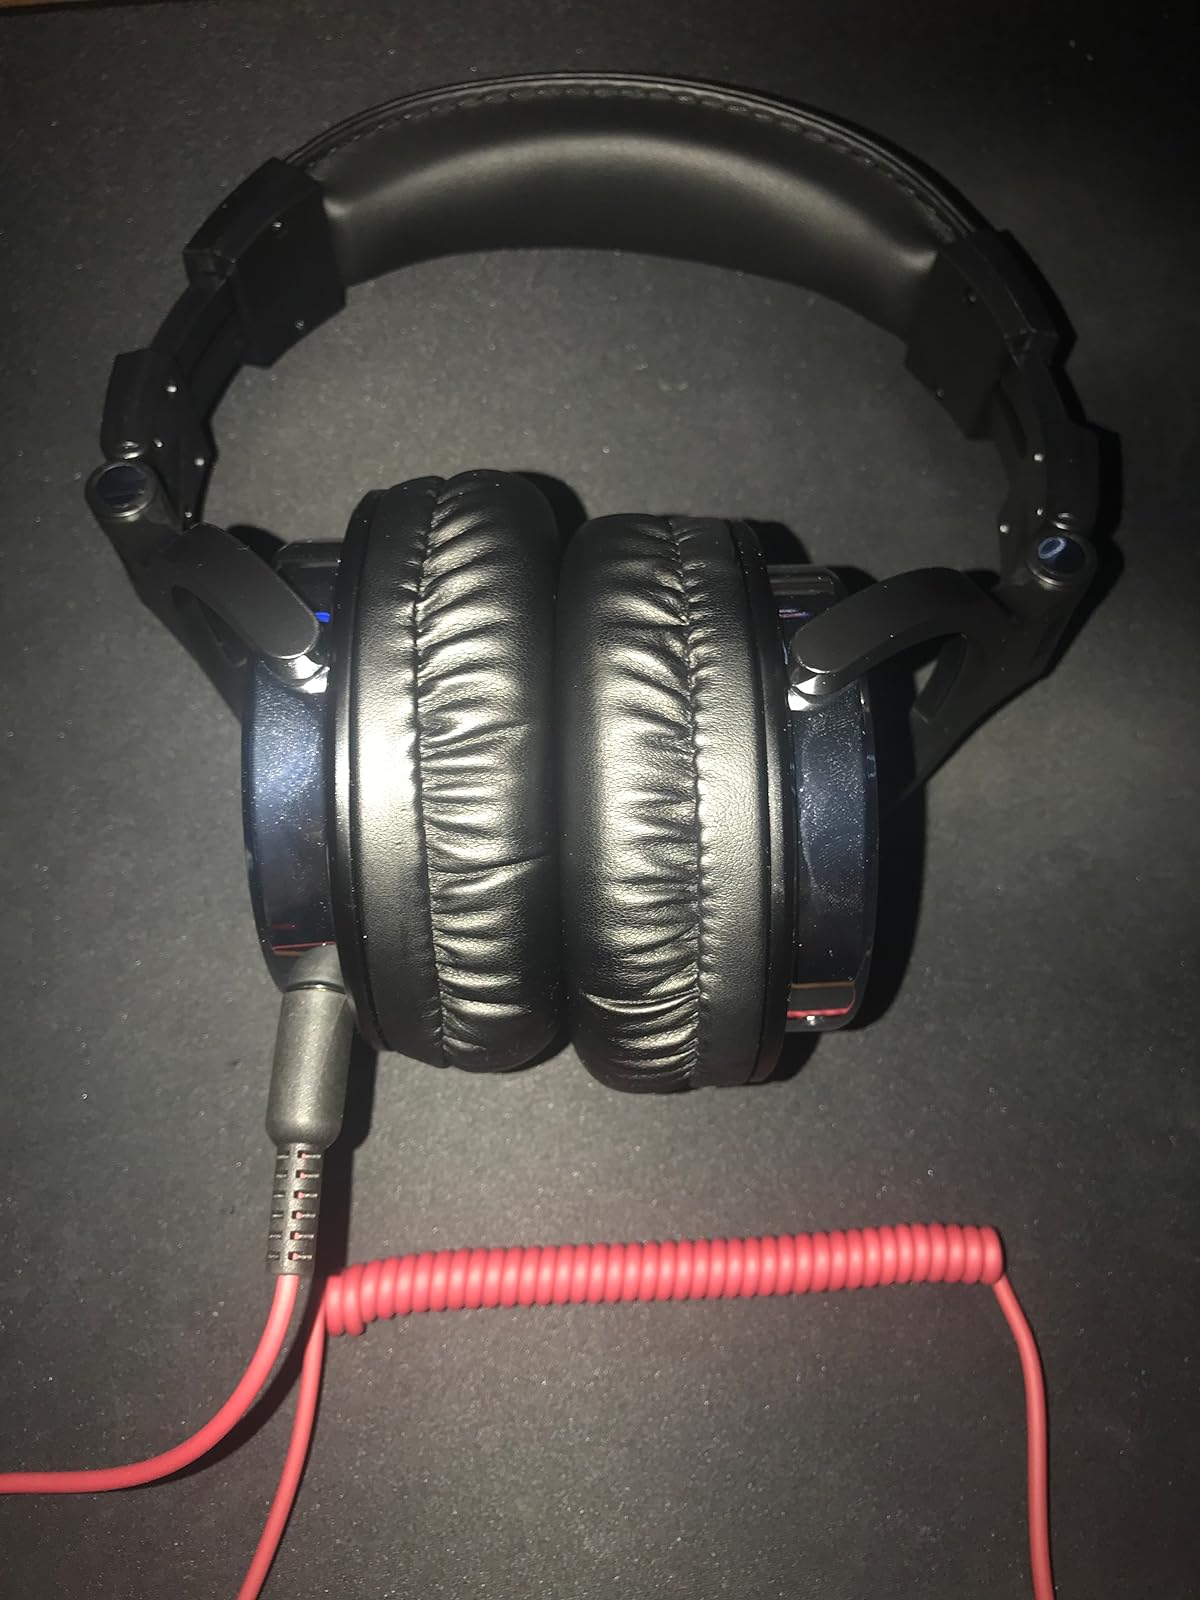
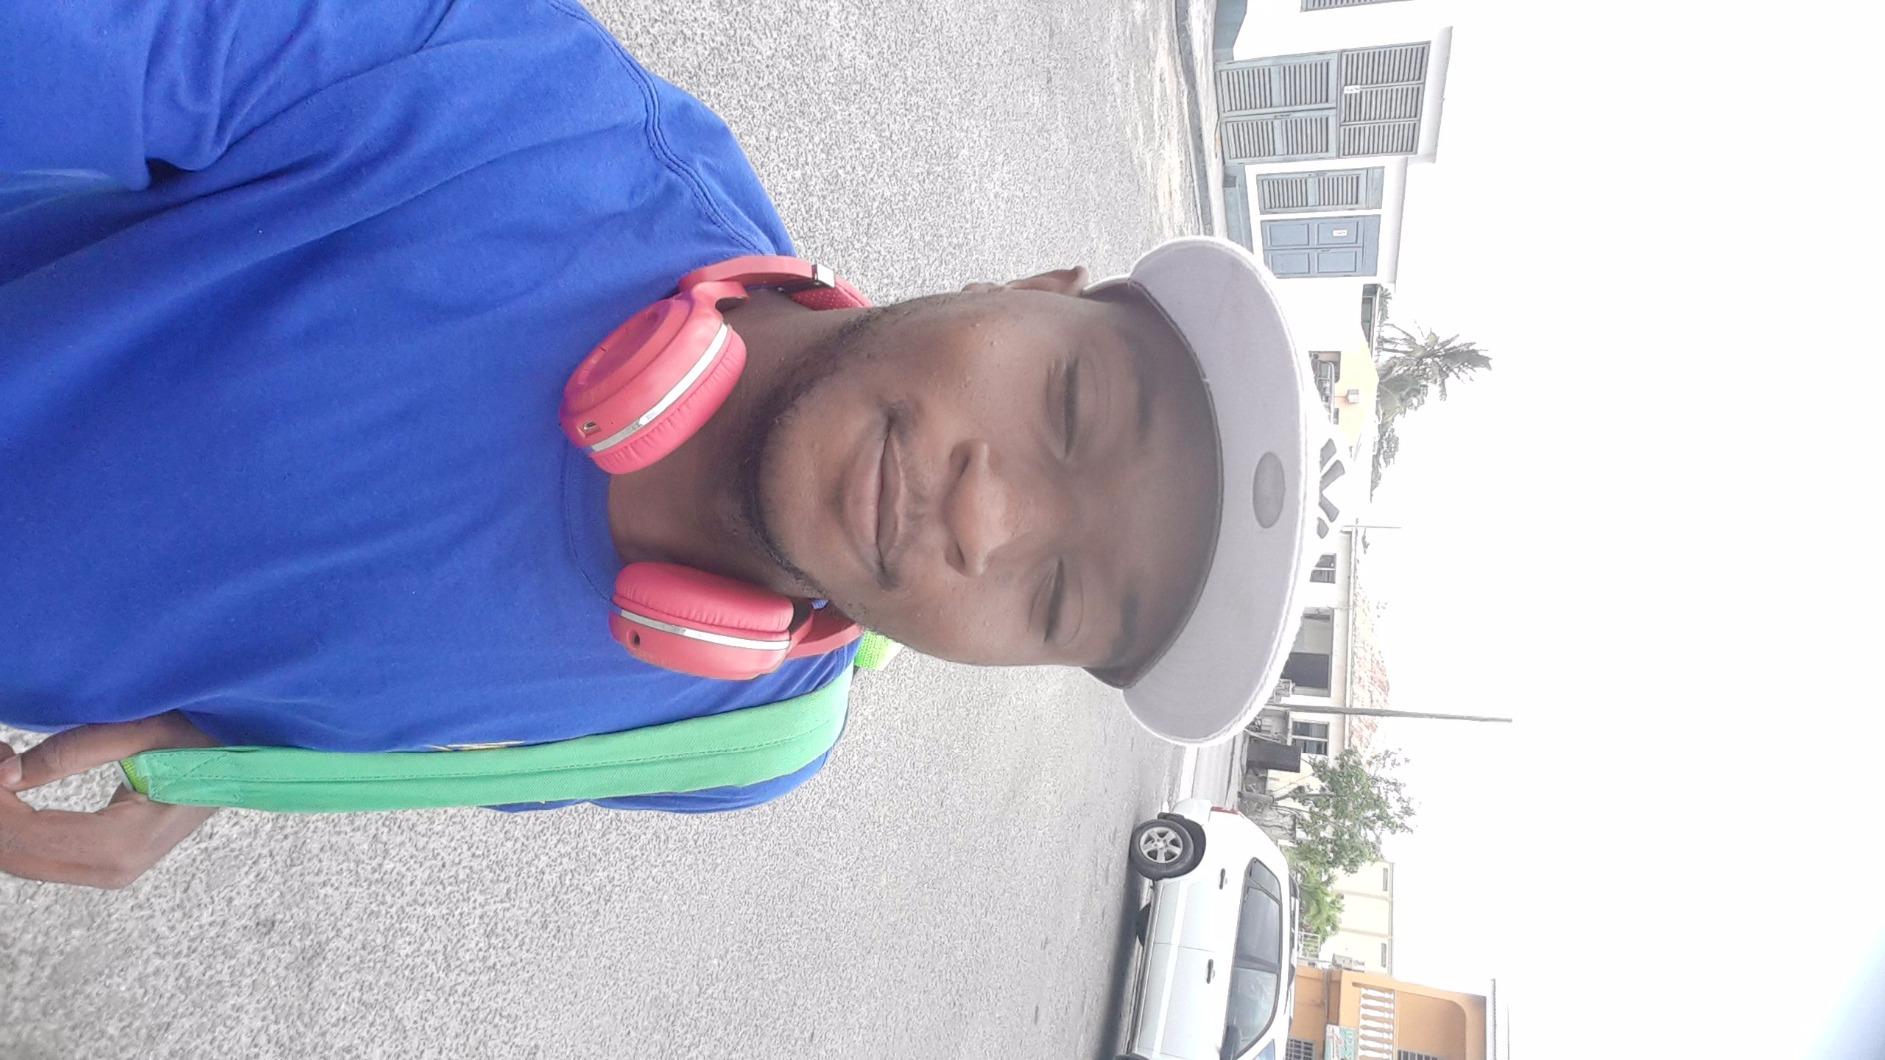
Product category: headphones
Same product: no